Baby (2020 film)

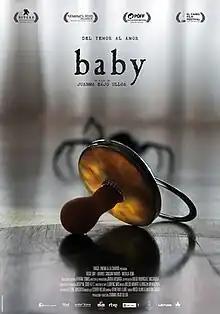
Theatrical release poster

Baby is a 2020 Spanish psychological thriller film with gothic tale themes directed by Juanma Bajo Ulloa. It features no lines of spoken dialogue. It stars Rosie Day, Harriet Sansom Harris, and Natalia Tena.